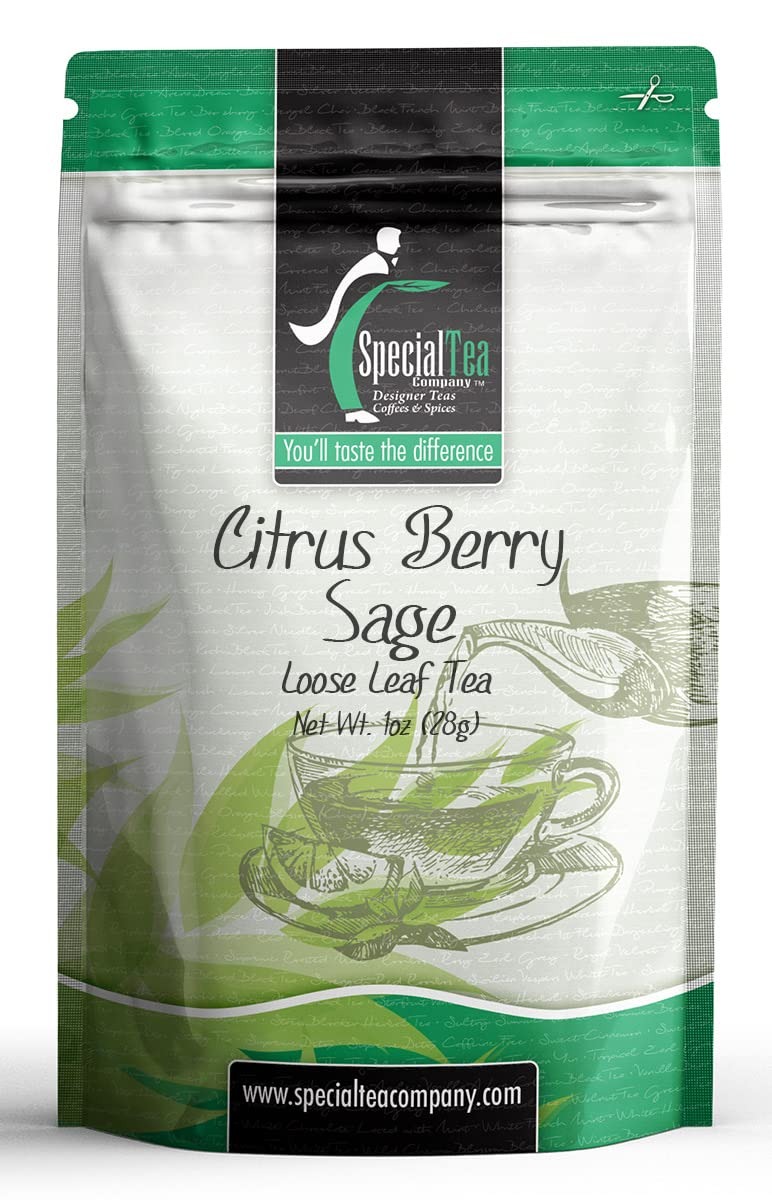
Item Name: Special Tea Company Citrus Berry Sage Green Tea, 1 oz
Bullet Point 1: GREEN TEA: Green tea is the oldest of all the tea types. Green teas are divided into 2 main categories - pan fired or Chinese style and steamed or Japanese style. Green teas are known for their wonderful umami and vegetal character.
Bullet Point 2: POWERFUL ANTIOXIDENTS: Green teas are known for their health benefits as they are packed with antioxidants like EGCG.
Bullet Point 3: CAFFEINE LEVEL: Tea offers a variety of caffeine levels depending on the type of tea. In general, green tea has a medium caffeine level, for most people is the perfect amount to help you feel awake all day.
Bullet Point 4: REAL LOOSE-LEAF TEA: Loose leaf tea is a healthier purer way to drink tea. Our 1 oz. sample brews about 10 cups of tea.
Bullet Point 5: REAL LOOSE-LEAF TEA IN BAGS: Loose leaf tea is a healthier purer way to drink tea, we gently breakup our loose leaf teas for use in eco-friendly tea bags to help retain full flavor.
Bullet Point 6: PREMIUM LOOSE-LEAF TEA: Premium tea leaves have all their essential oils intact, so the flavor, quality and health benefits are maintained. Individually hand packed in the USA in a resealable pouch to retain freshness.
Product Description: <p>In this Green tea, we merge the flavors of sun-ripened berries and tart citrus, with a touch of aromatic sage. This fusion of flavors is a perfect way to start your day or end your evening. Drink up!</p> <p>Loose Leaf Brewing Instructions: Bring cold water to just under a boil (170&deg; - 180&deg;). Pour hot water over tea bag or 1 heaping teaspoon of tea leaves and steep 1-3 minutes.</p> <p>Ingredients: Apple, Orange Peel, Pineapple, Lemon Myrtle, Pomegranate, Sage, Lavender, Jasmine Pearls, Schizandra, Natural Flavors.</p>
Value: 1.0
Unit: Ounce

Price: 11.24